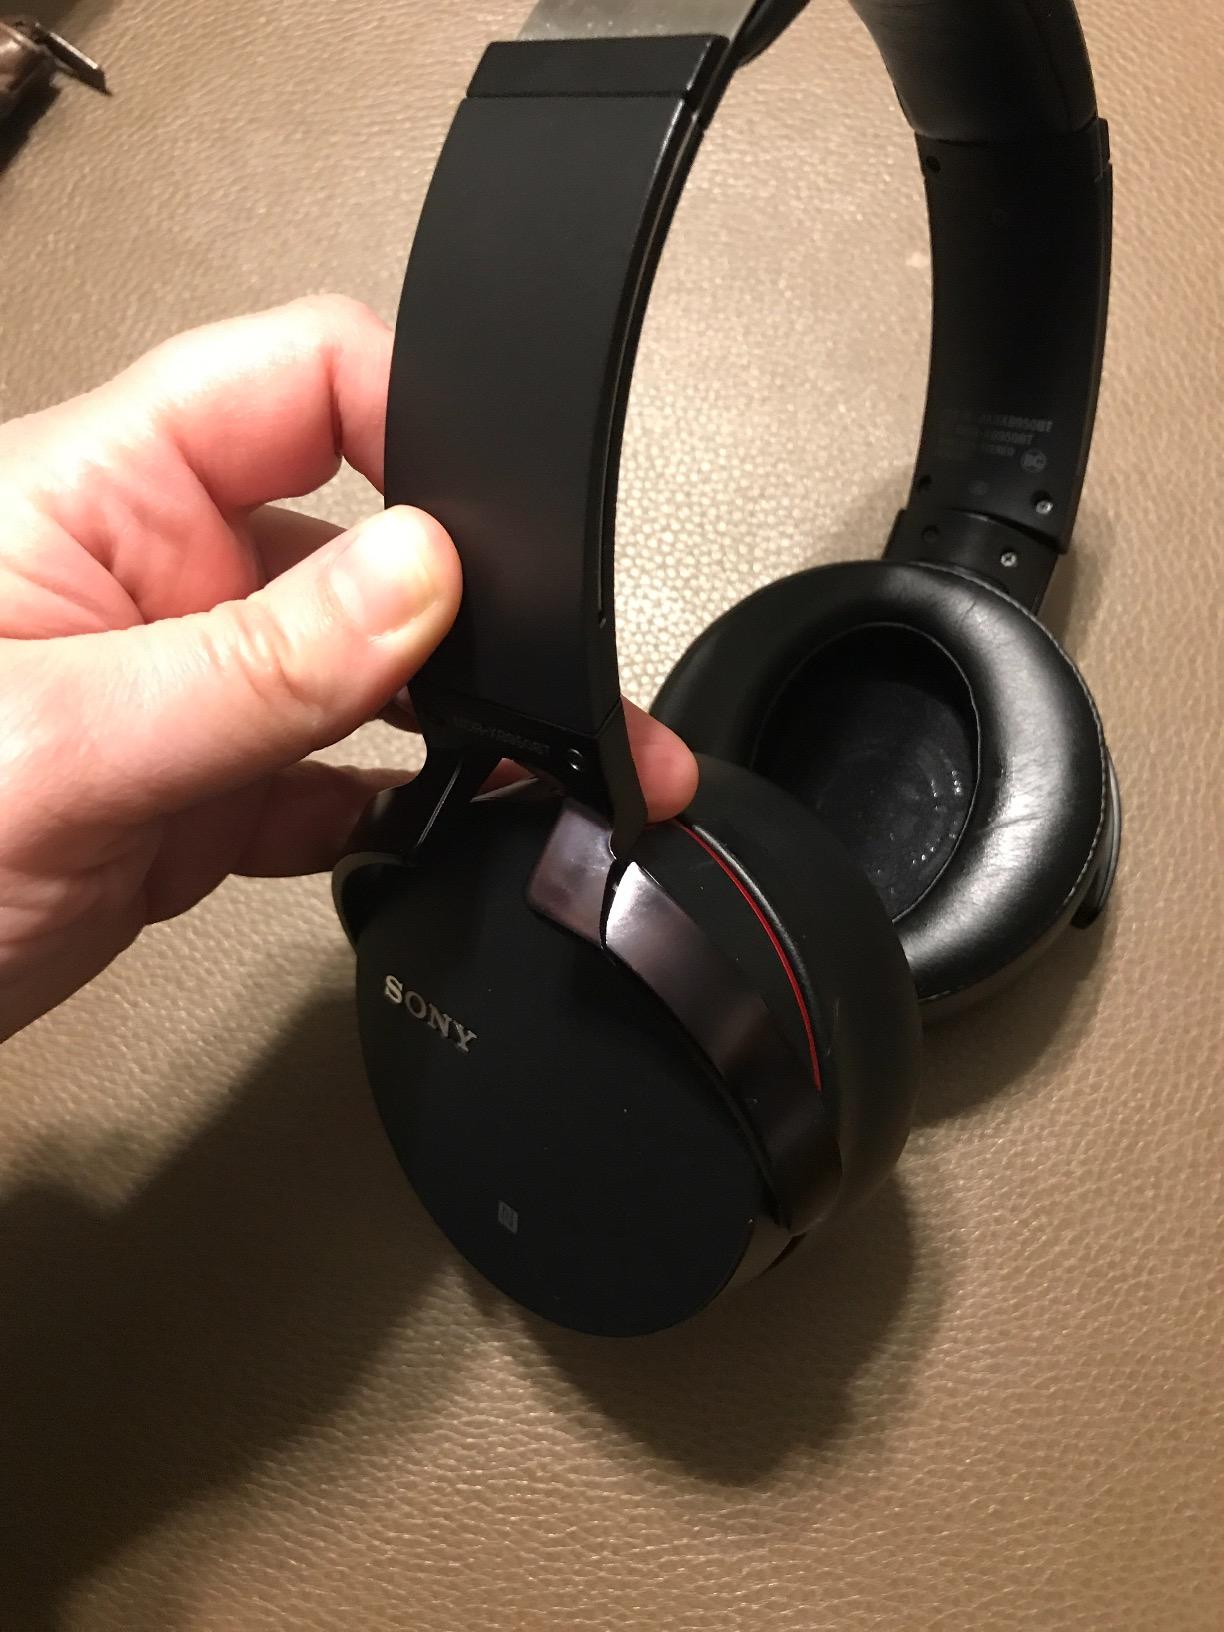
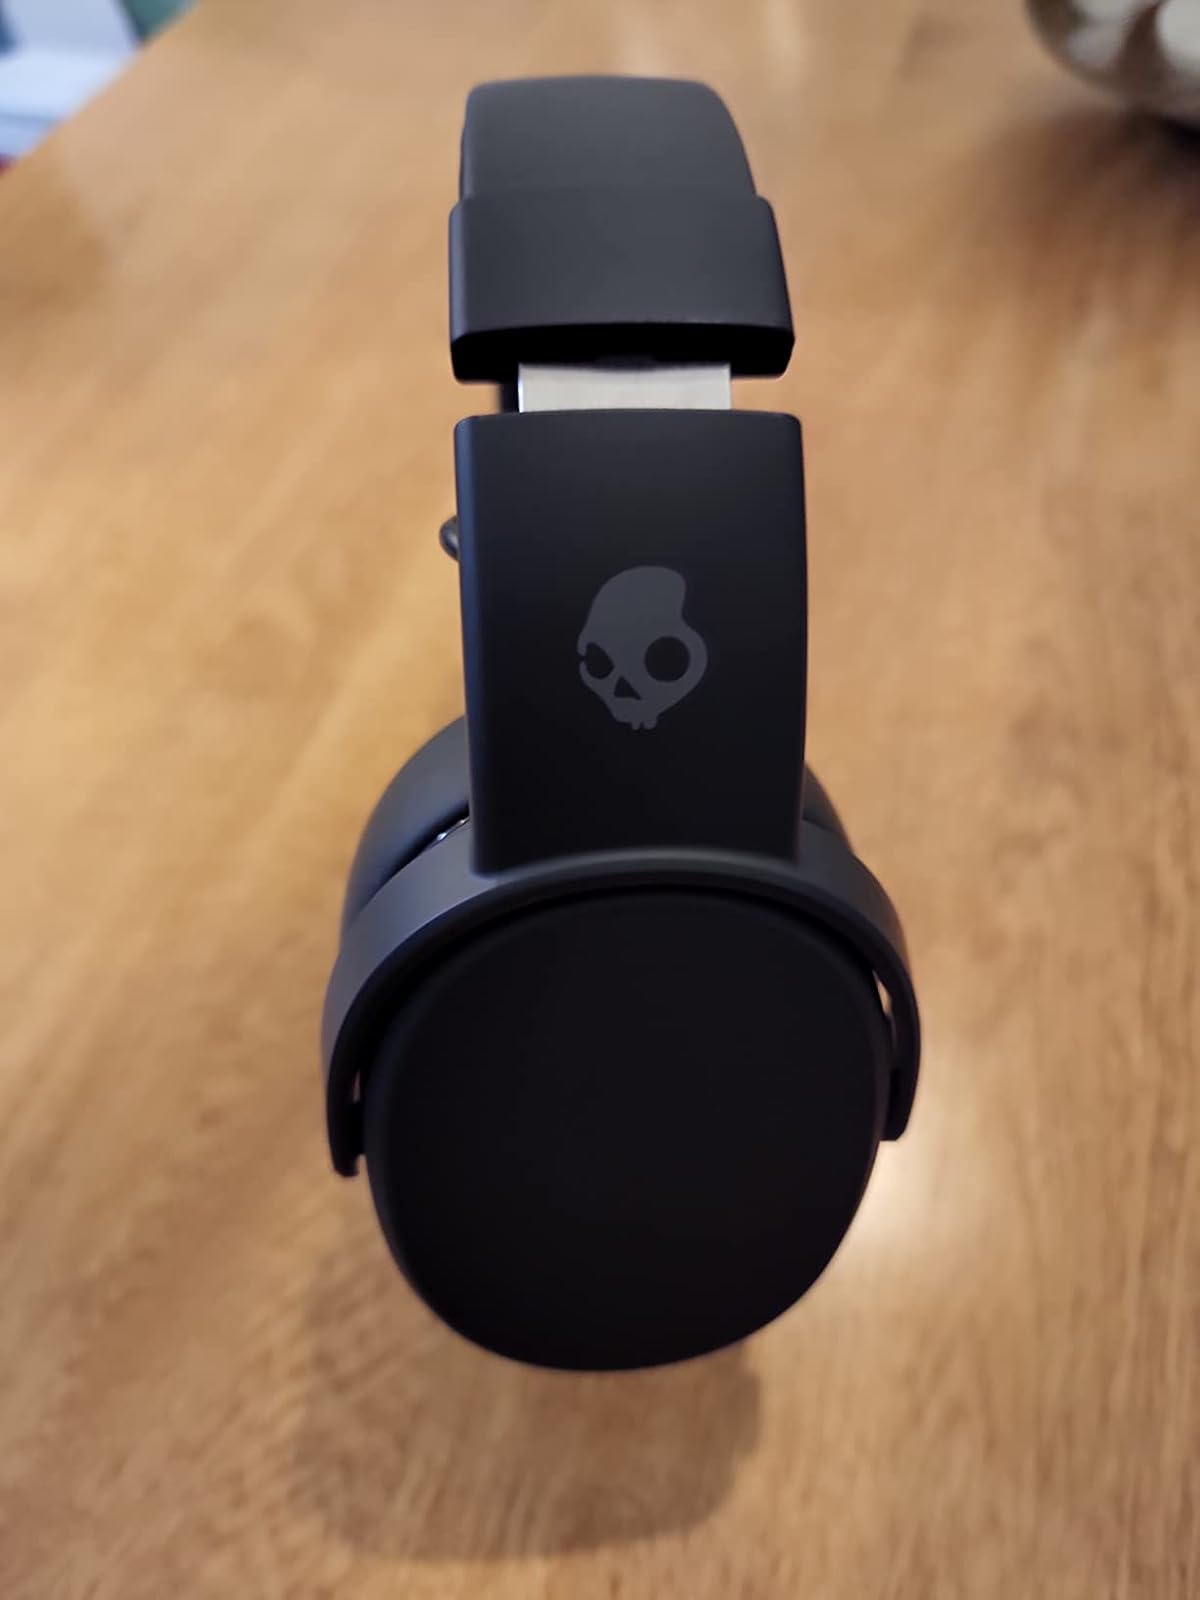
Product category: headphones
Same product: no